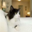
Label: cat